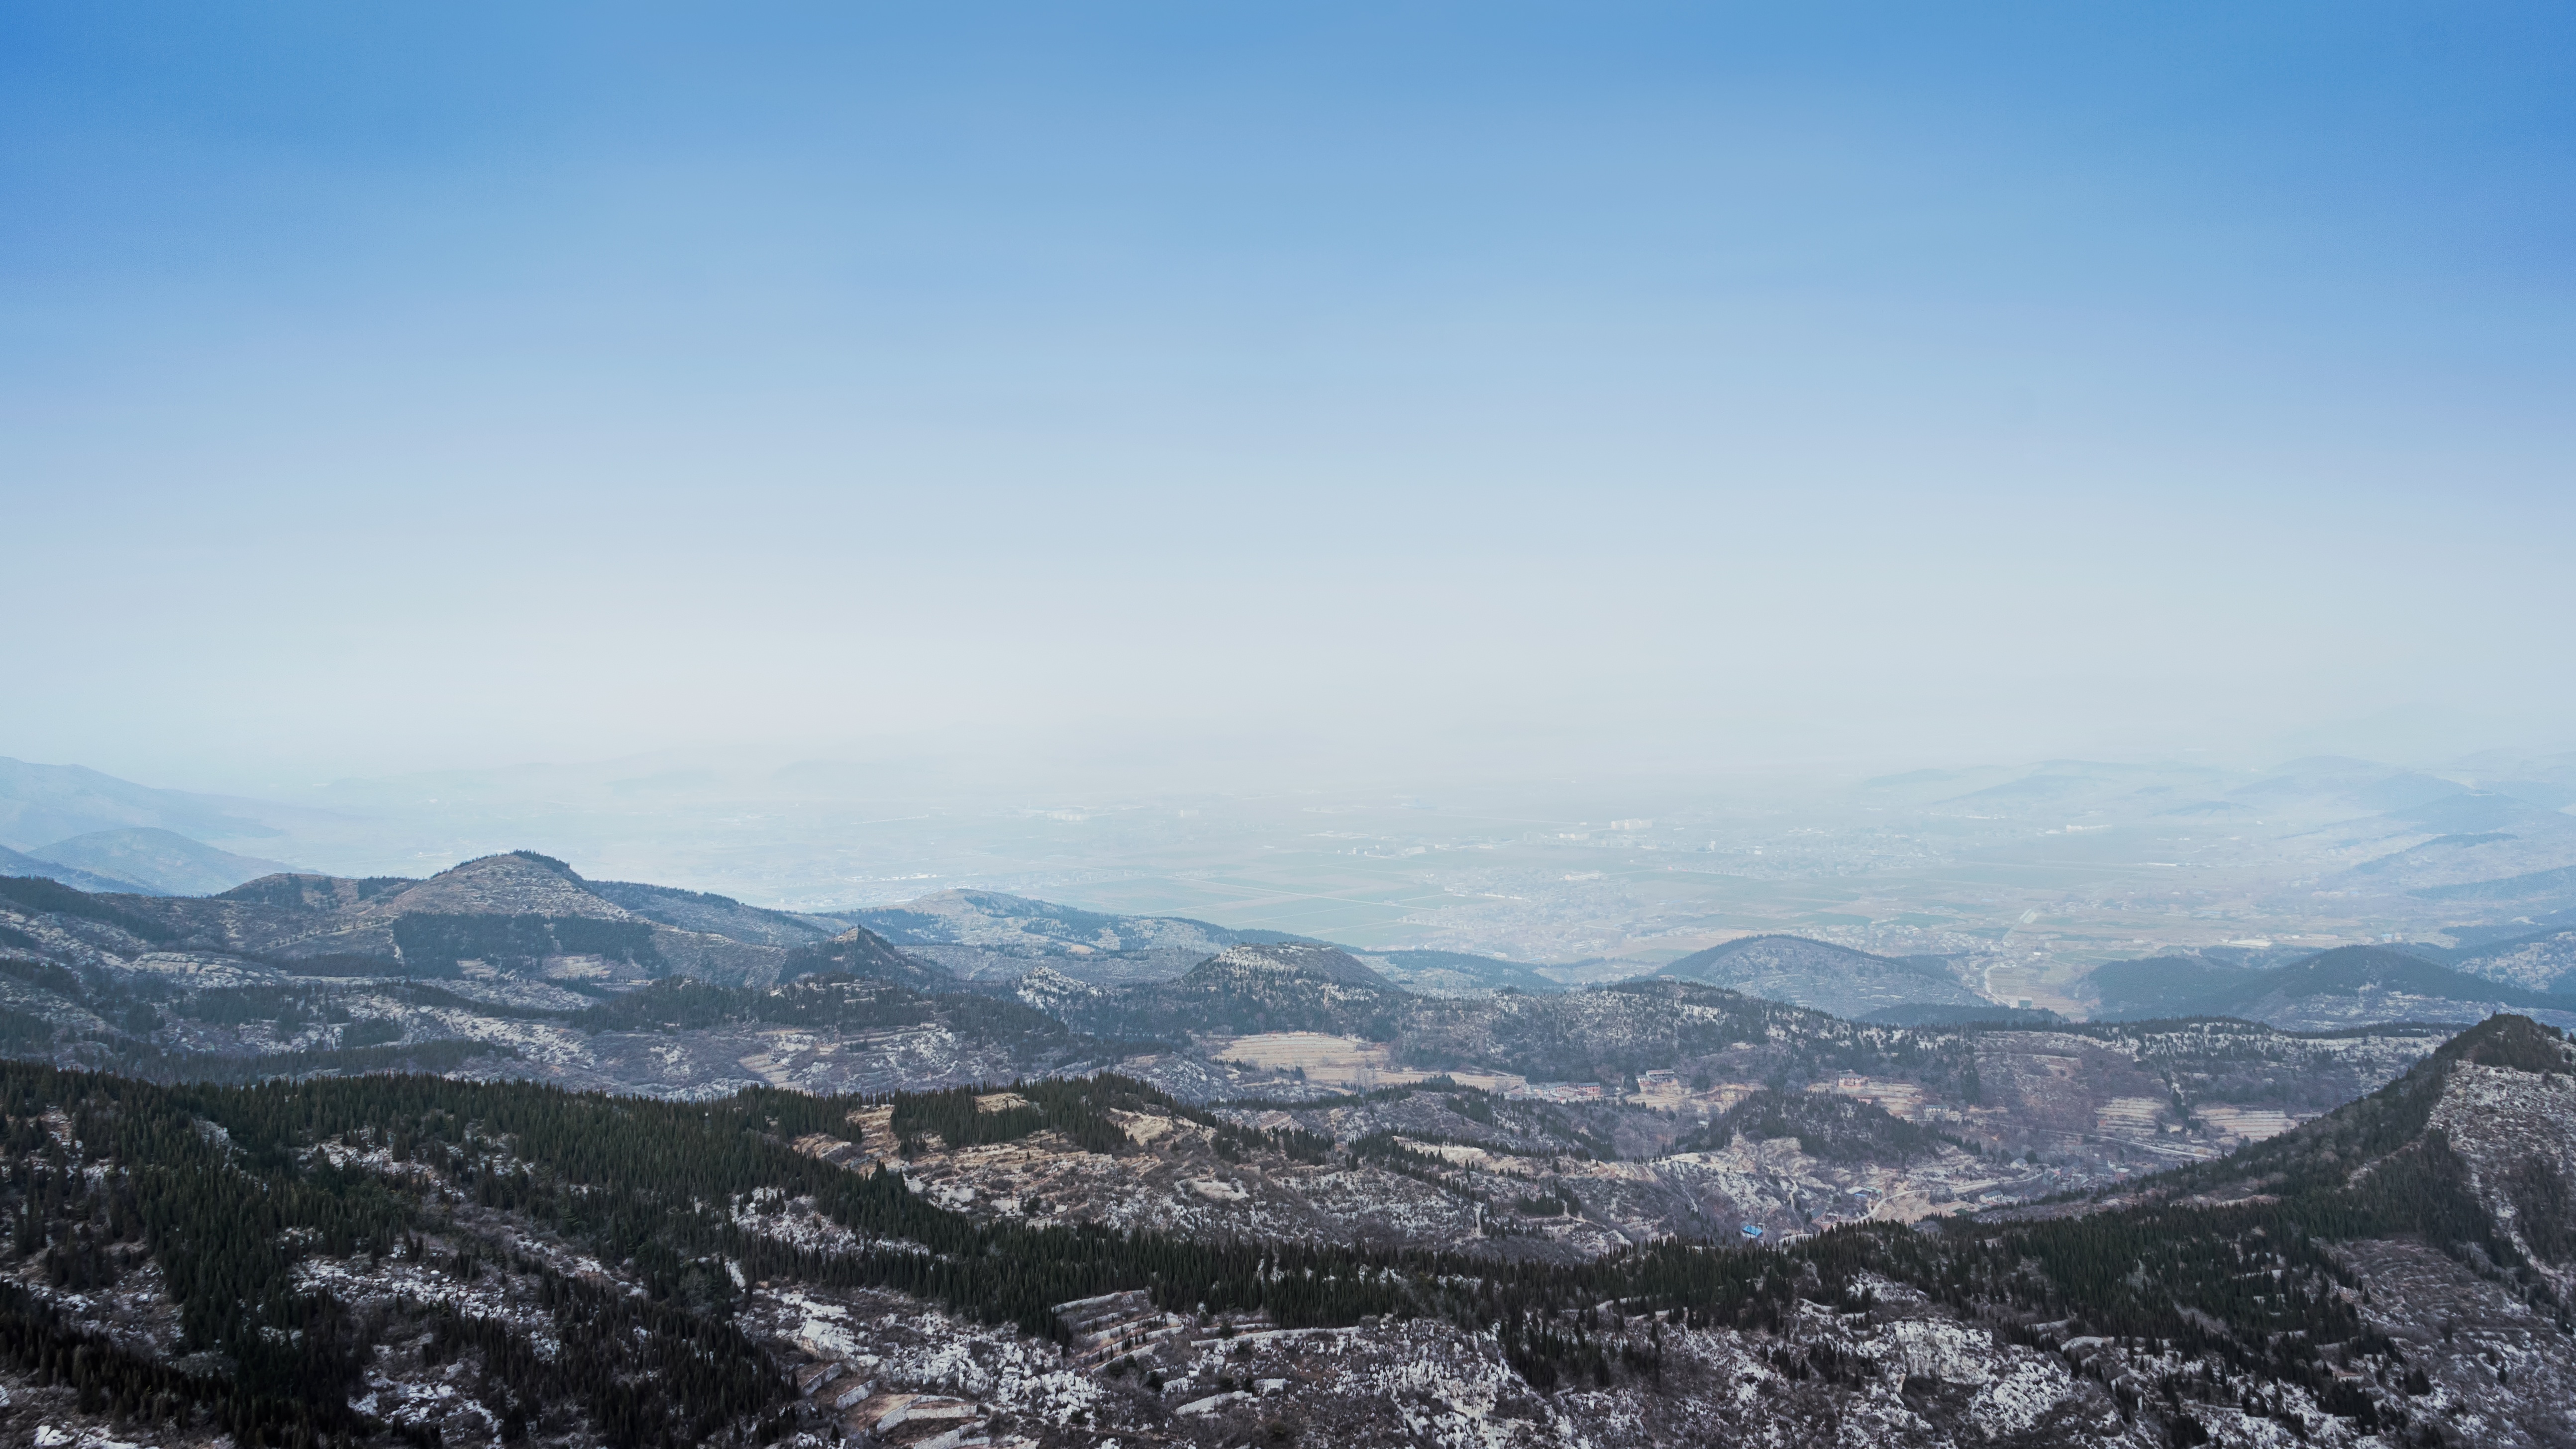
landscape, wilderness, walking, mountain, snow, winter, hill, adventure, valley, mountain range, panorama, weather, ridge, summit, alps, plateau, fell, landform, mountain pass, geographical feature, atmospheric phenomenon, mountainous landforms